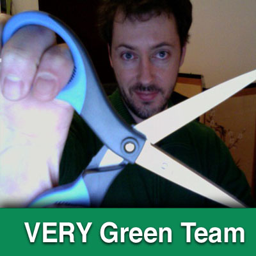
A man holding a blue pair of scissors in front of him.
A man holds a pair of scissors close to the camera.
A middle aged man holds a pair of scissors open before him.
Image with text that states "Very Green Team" with a man holding scissors.
A blogger holding a pair of open scissors up to screen